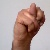
The image shows a hand gesture representing the letter 'N' in Indian Sign Language.